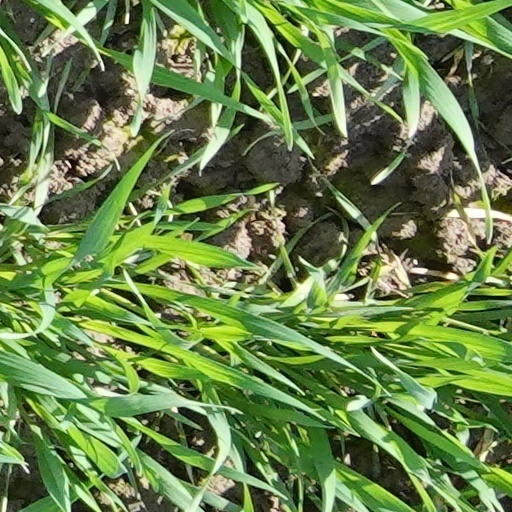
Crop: wheat